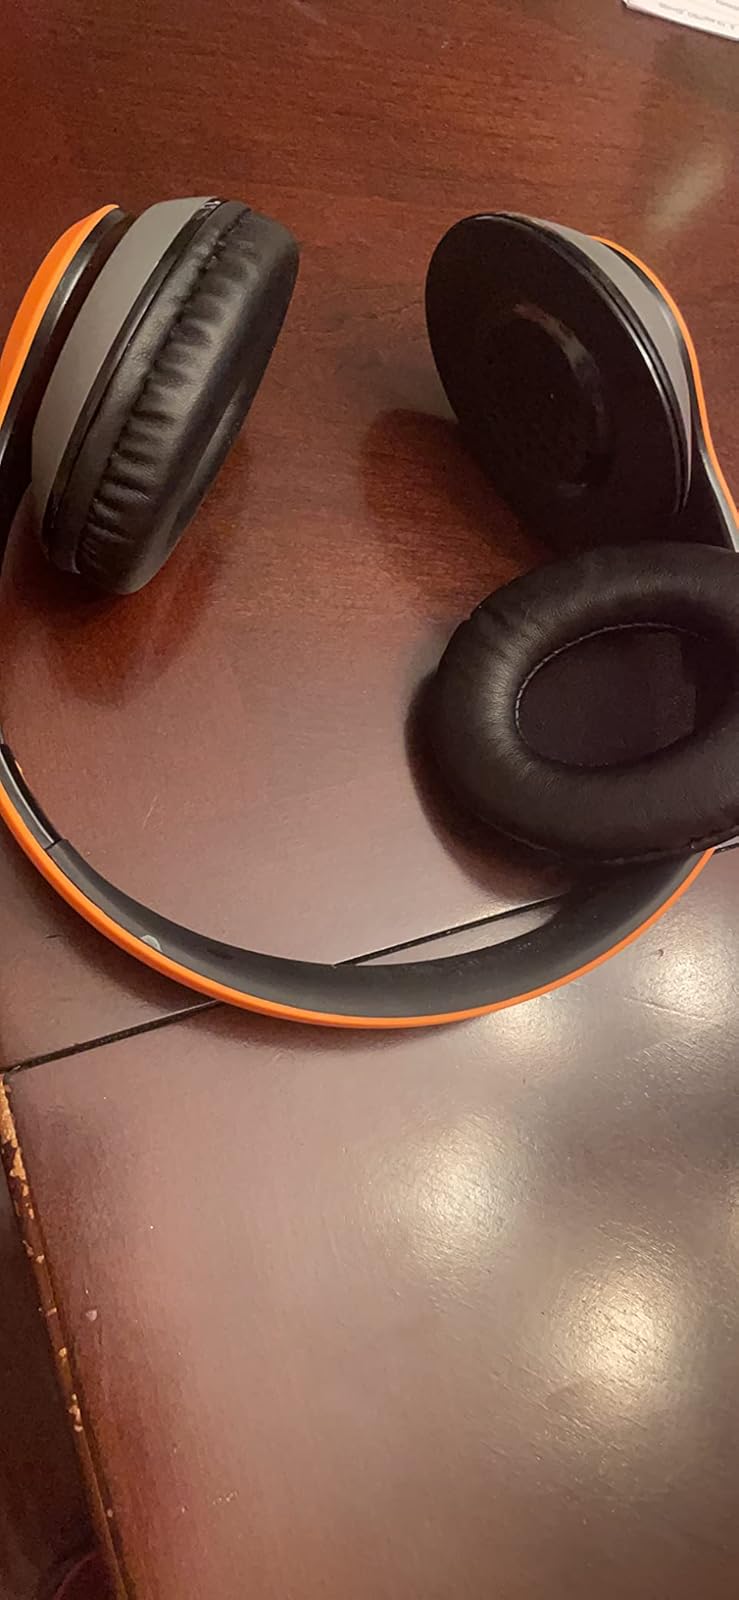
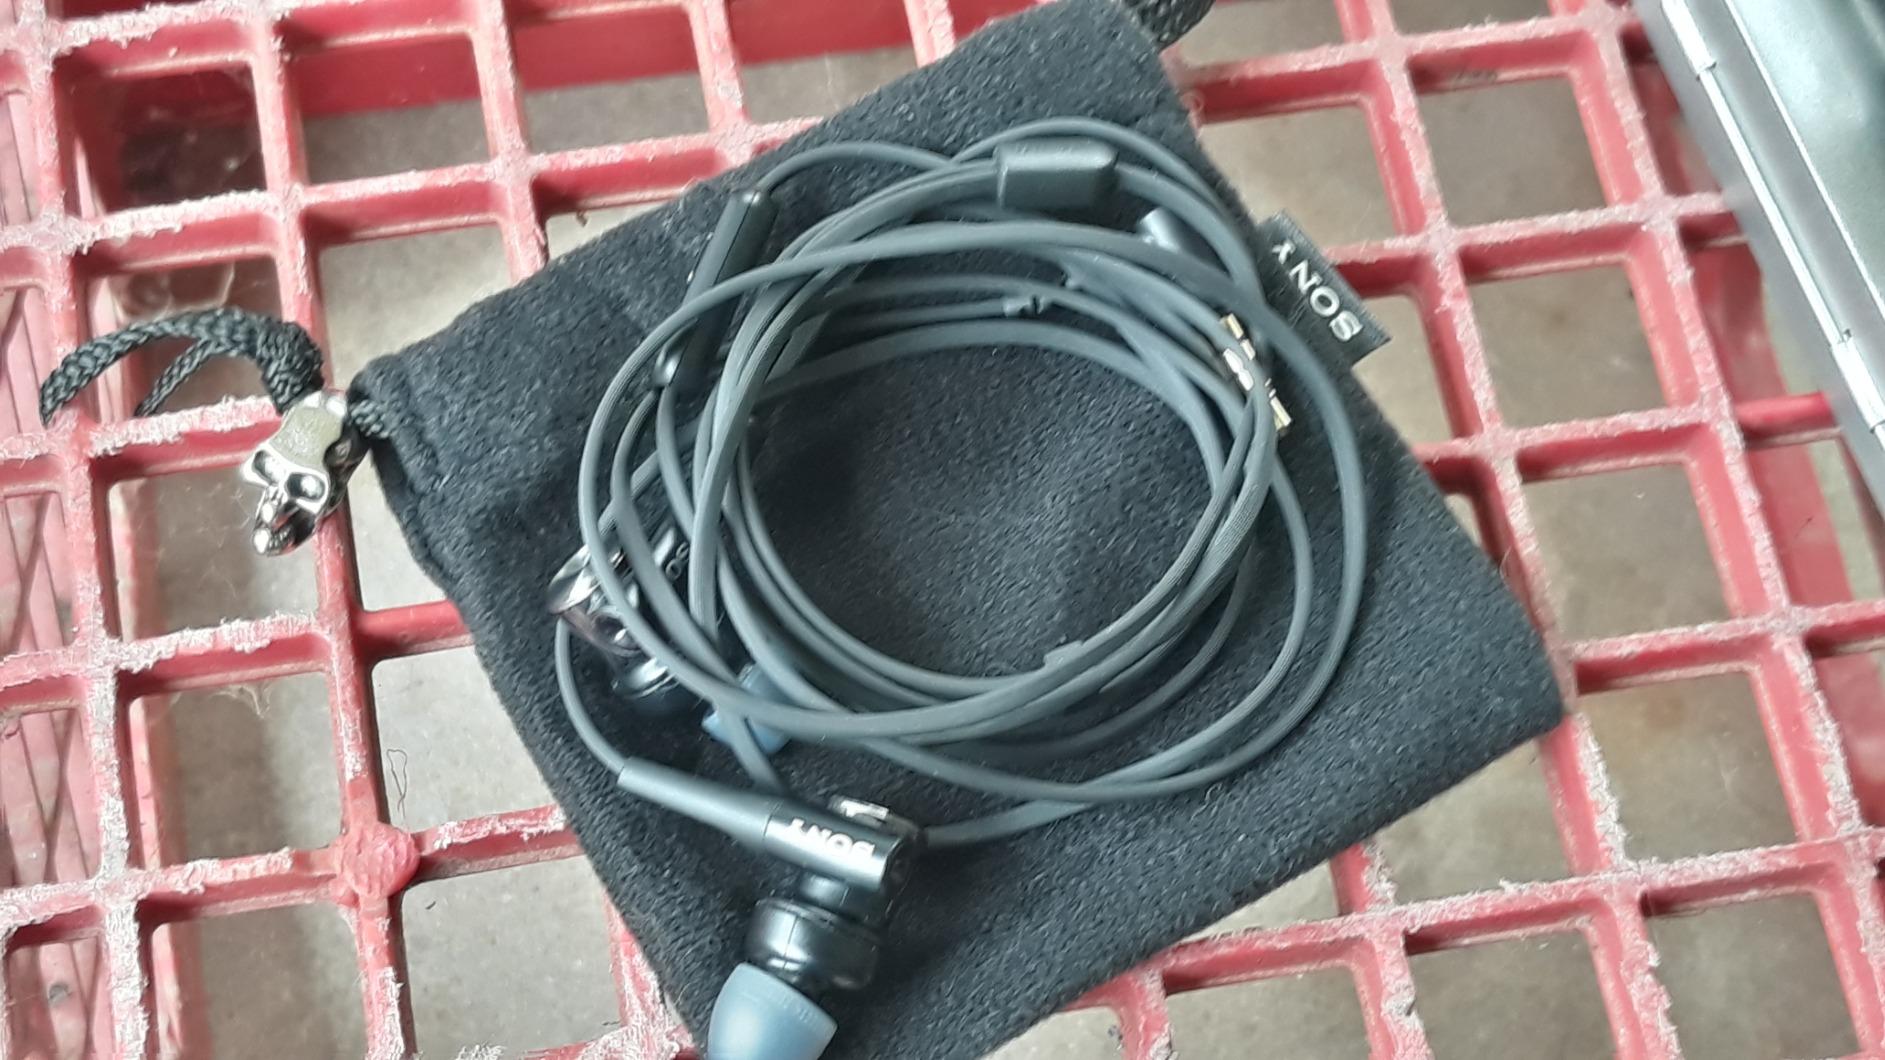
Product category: headphones
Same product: no